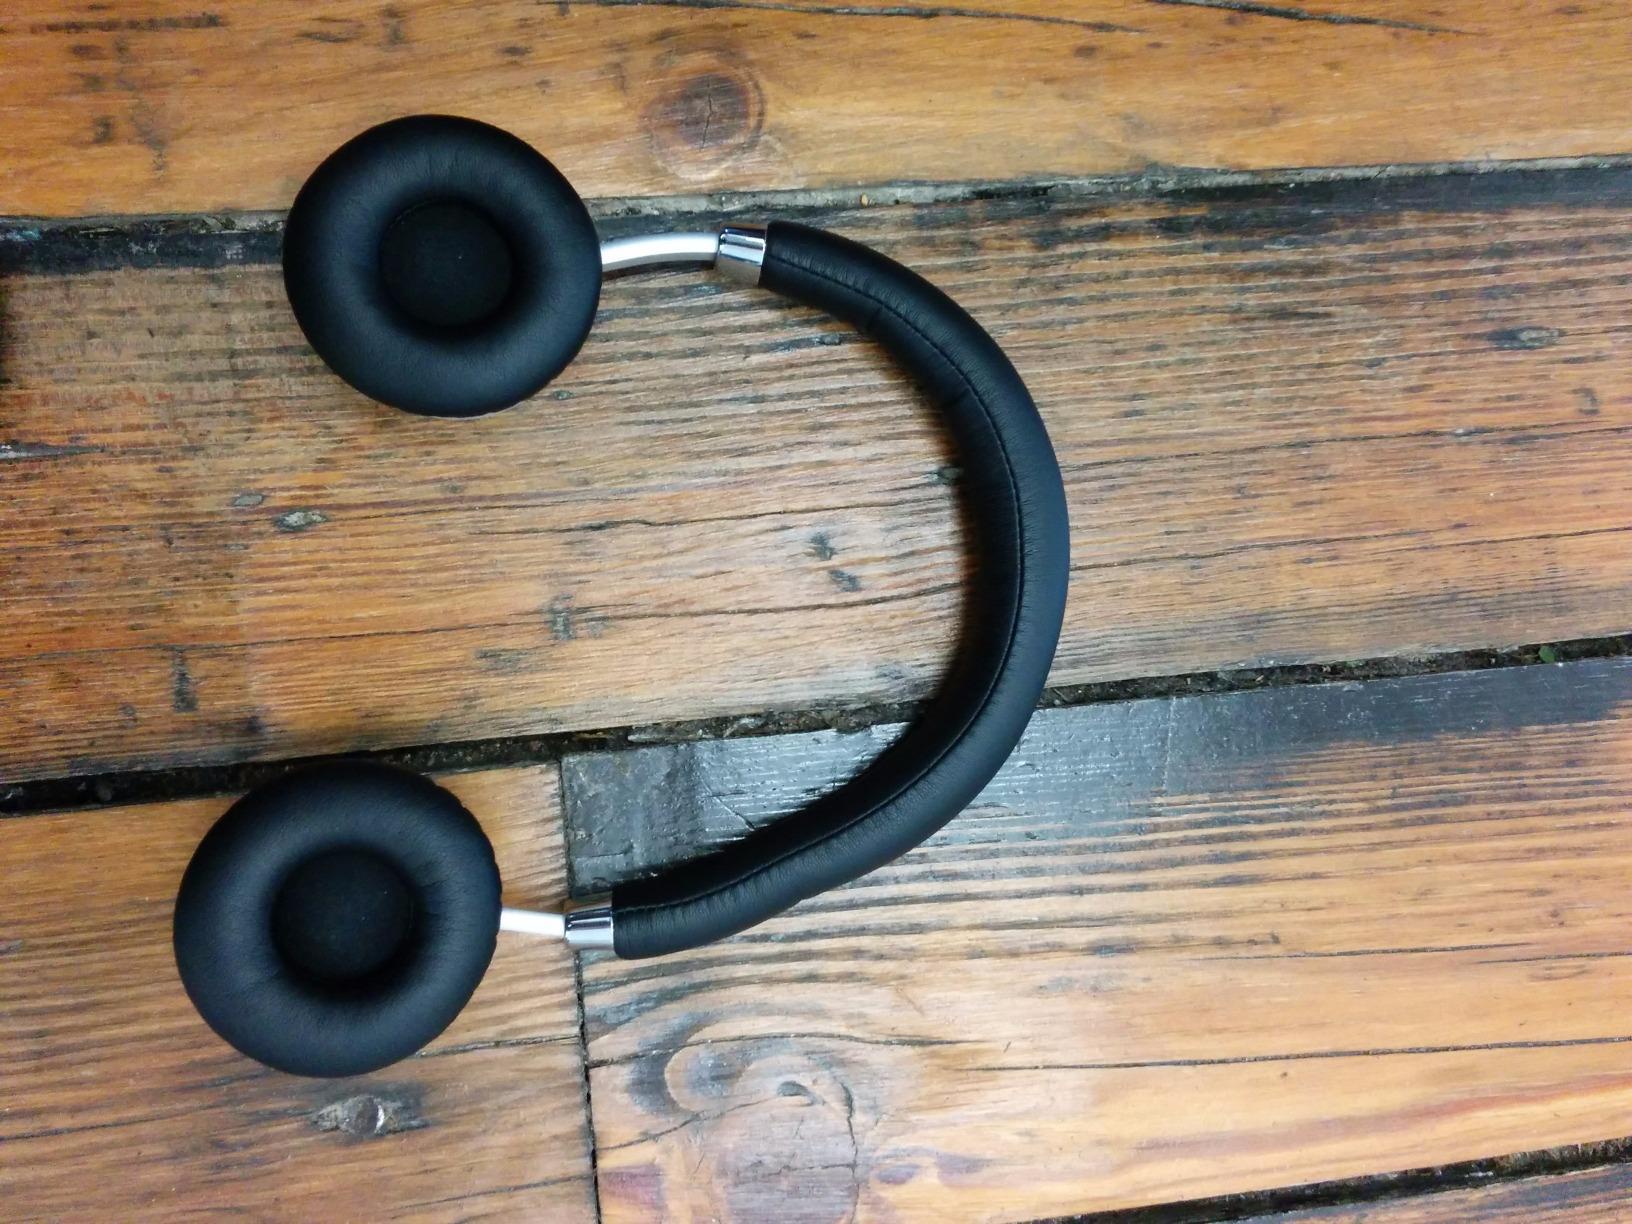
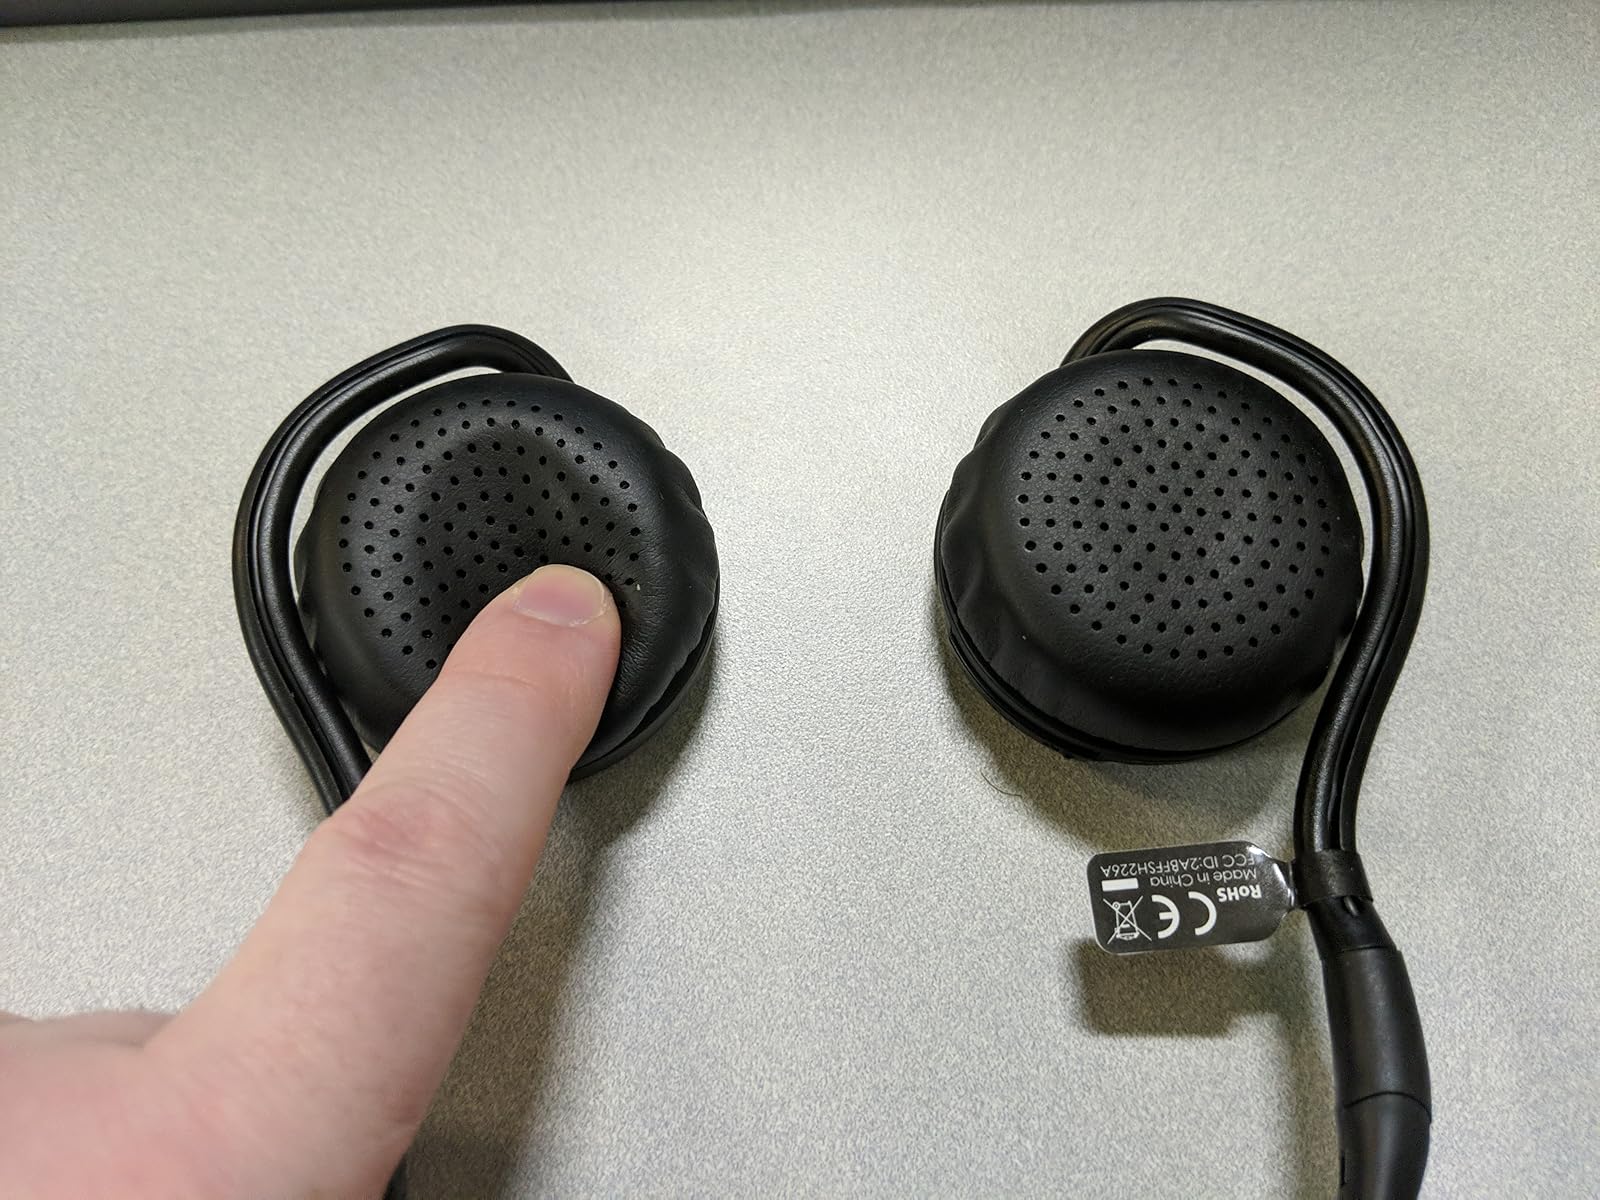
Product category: headphones
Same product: no